Viennetta

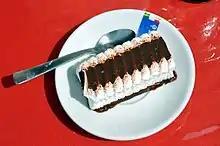
A Viennetta dessert

Viennetta is a British brand of ice cream dessert made by Unilever and sold under the various Heartbrand brands around the world. The original Viennetta consists of several rippled layers of ice cream separated by thin layers of sprayed-on compound chocolate. It is available in many flavours, including vanilla and mint.